CIL 4.5296

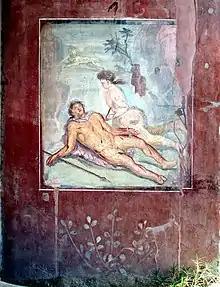
Fresco of Pyramus and Thisbe from the House of Loreius Tiburtinus in Pompeii

The eighth line of the inscription, apparently written in a different hand, has attracted several different readings. In the , it is transcribed as . Matteo Della Corte suggests that the line should be read ("Some Marius"), as a fake signature to the poem. Antonio Varone suggests , reading it with the previous line as .